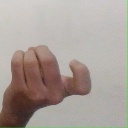
अक्षर: ज